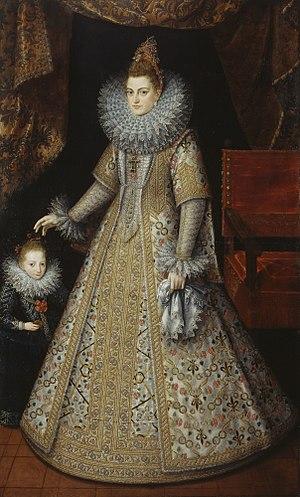
Frans Pourbus dit le Jeune, né à Anvers vers 1569-1570, mort à Paris en 1622, est un peintre brabançon et non flamand, né sujet de la couronne d'Espagne puis sujet de l'infante Isabel Clara Eugenia, fils de Frans Pourbus l'Ancien et petit-fils de Pieter Pourbus, devenu sujet français en août 1618.